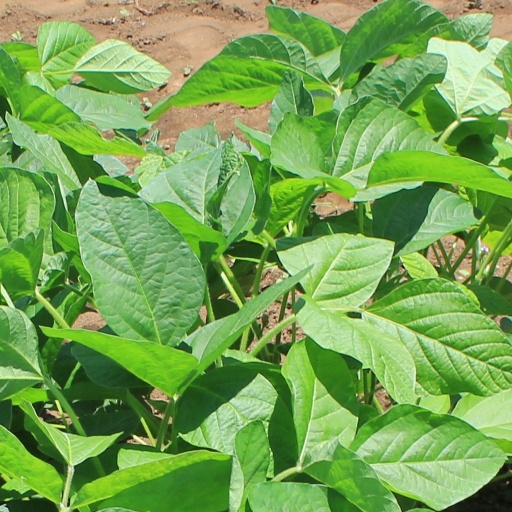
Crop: soybean